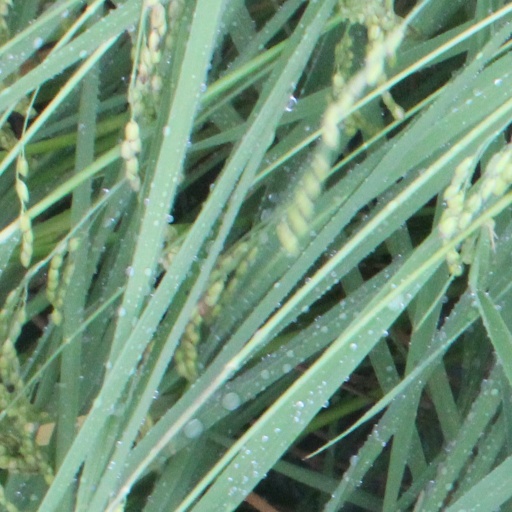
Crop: rice